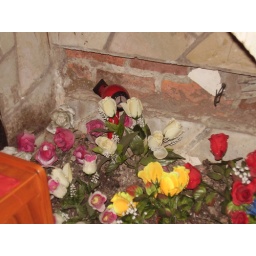
Hairdryers in a field of fake flowers